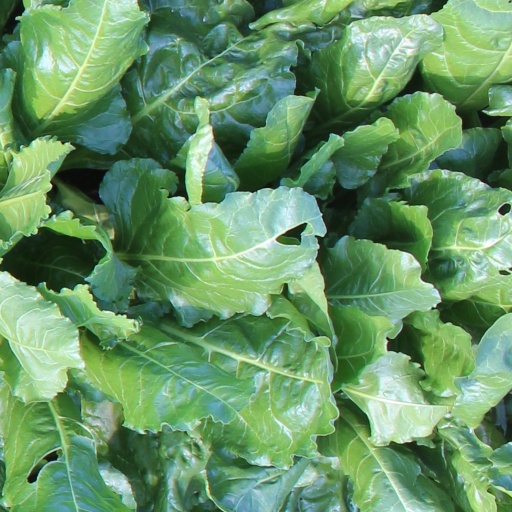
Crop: sugar beet